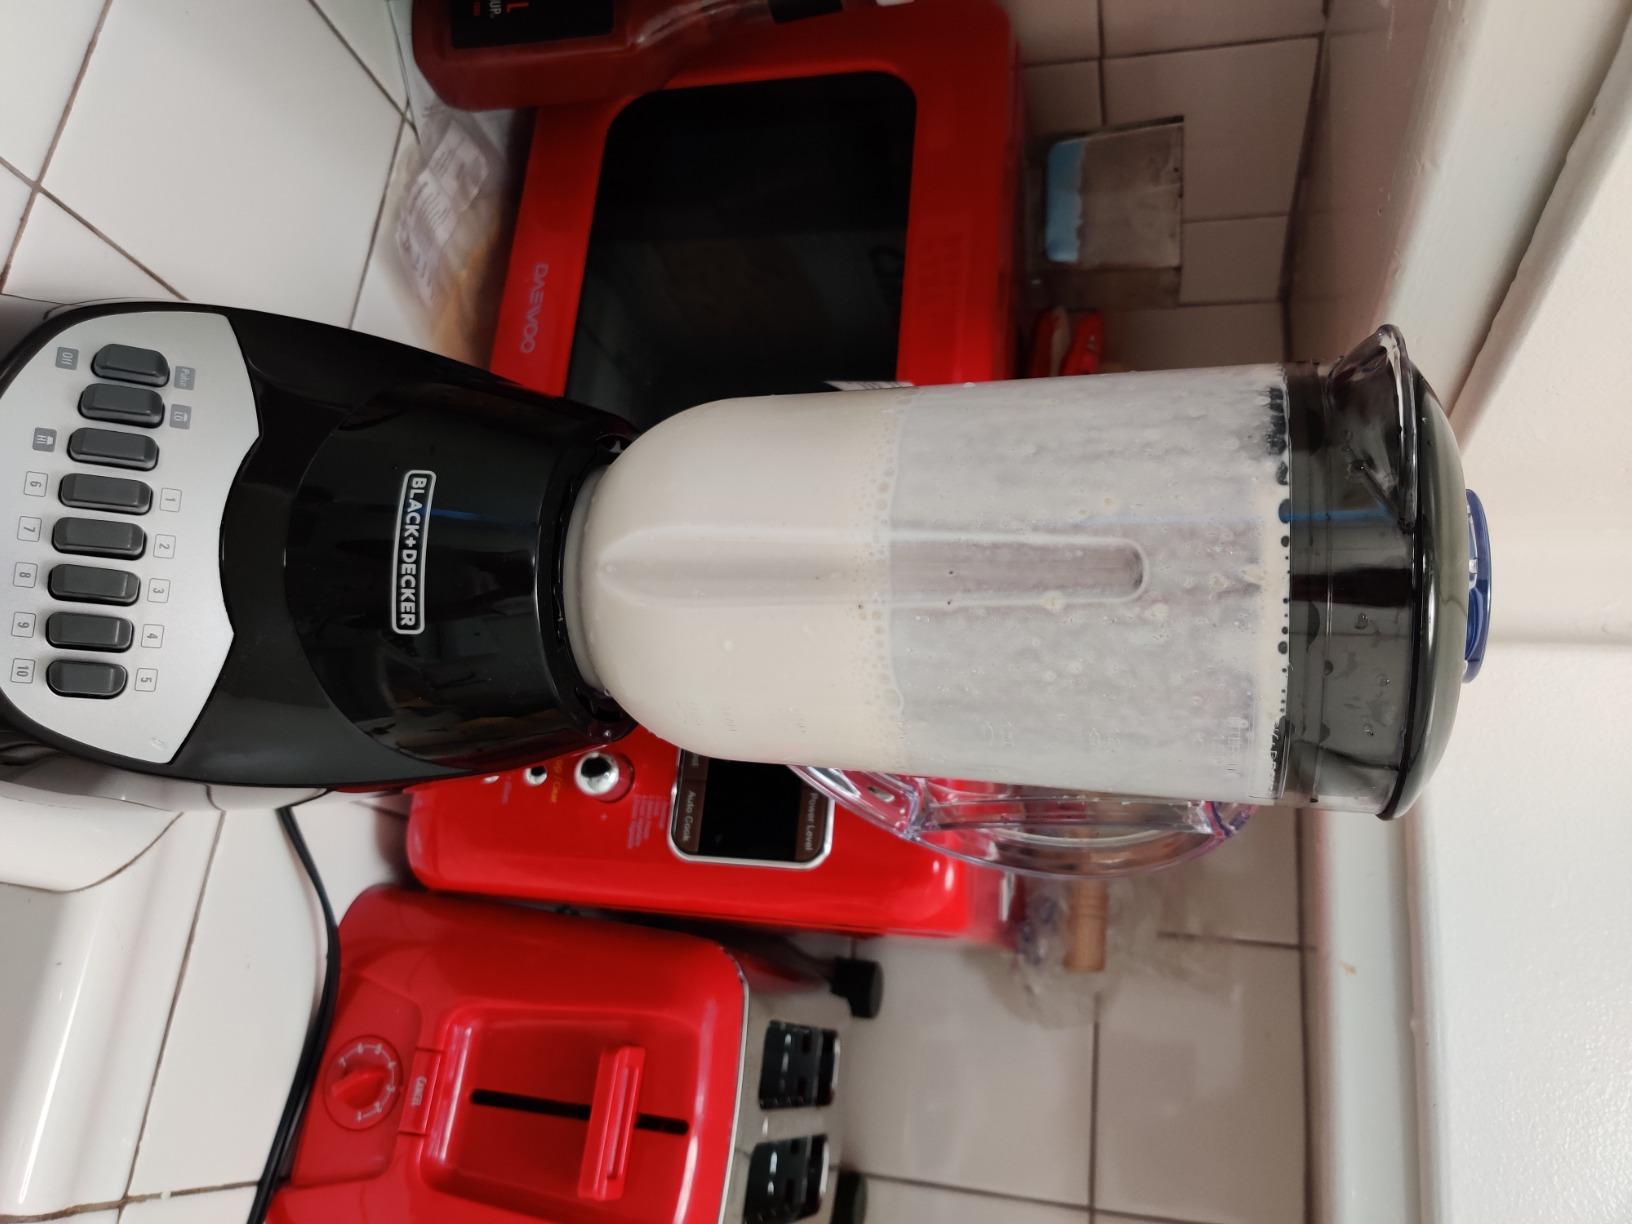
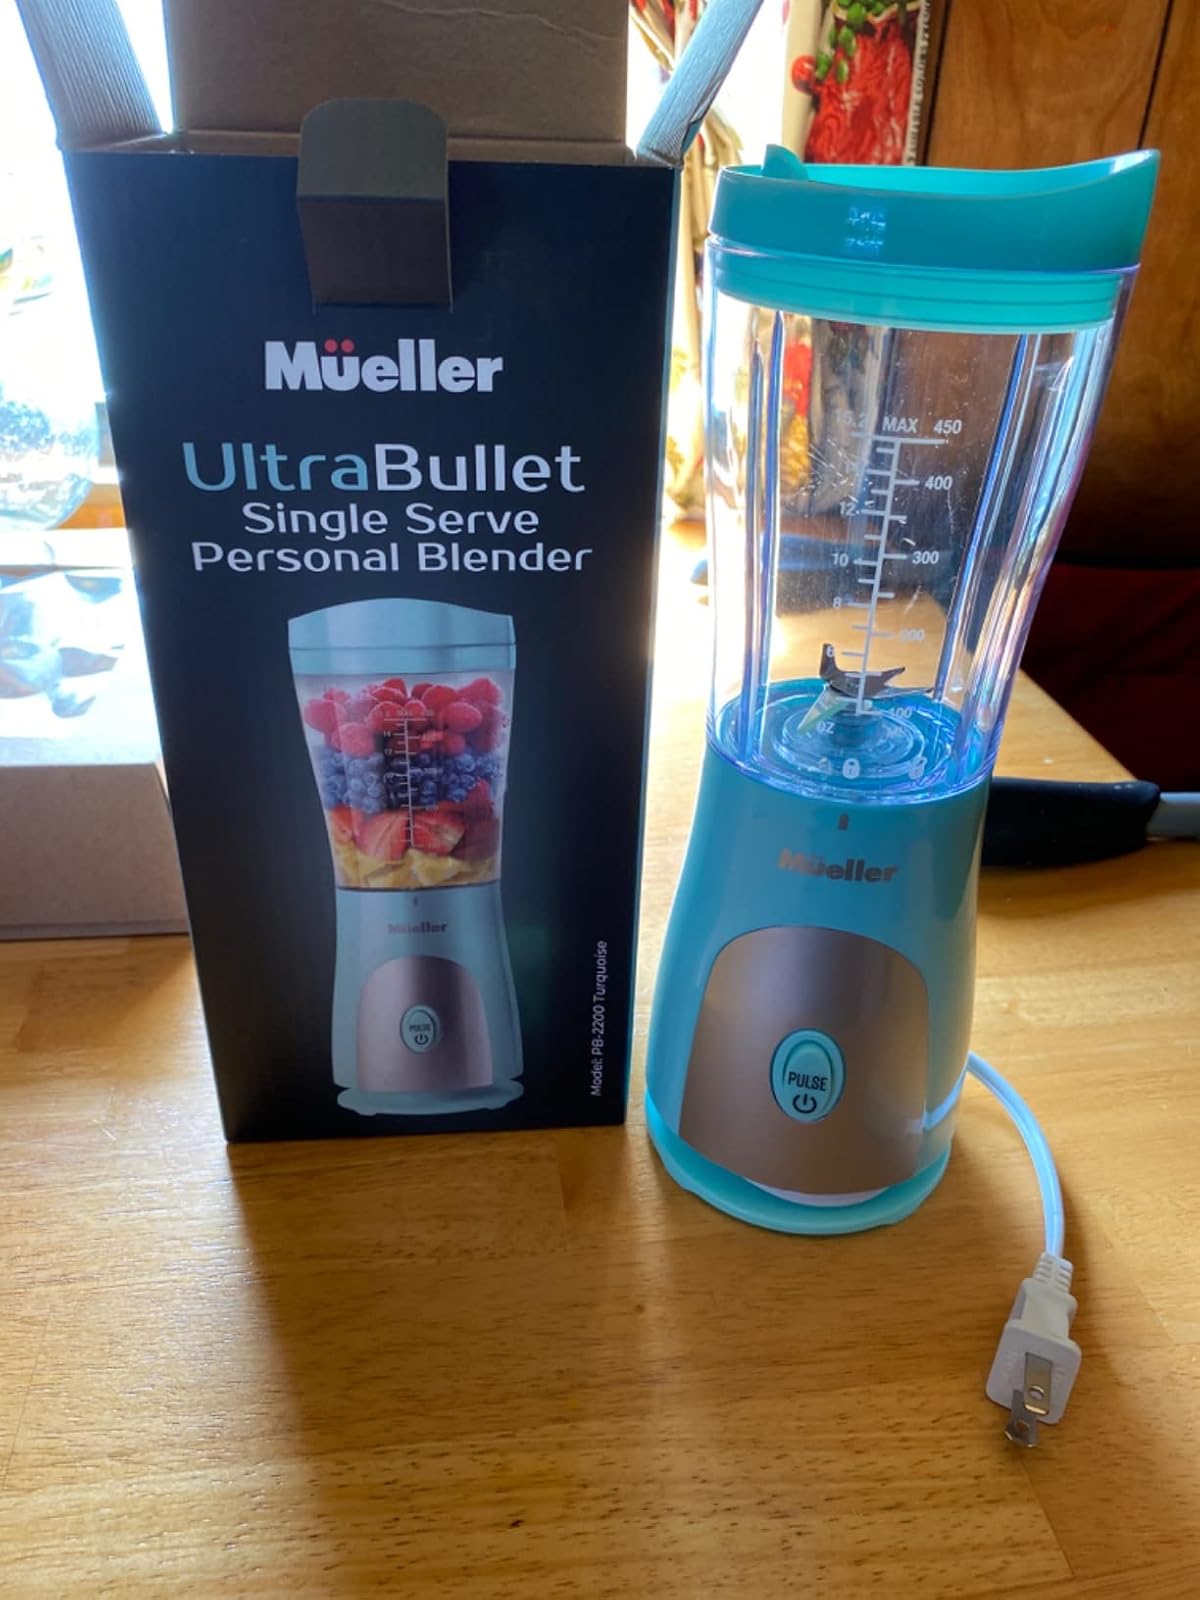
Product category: items_blender
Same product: no